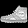
Label: Sneaker